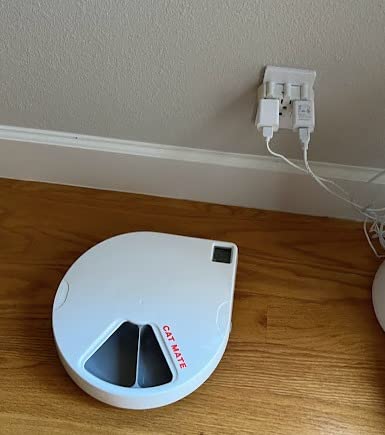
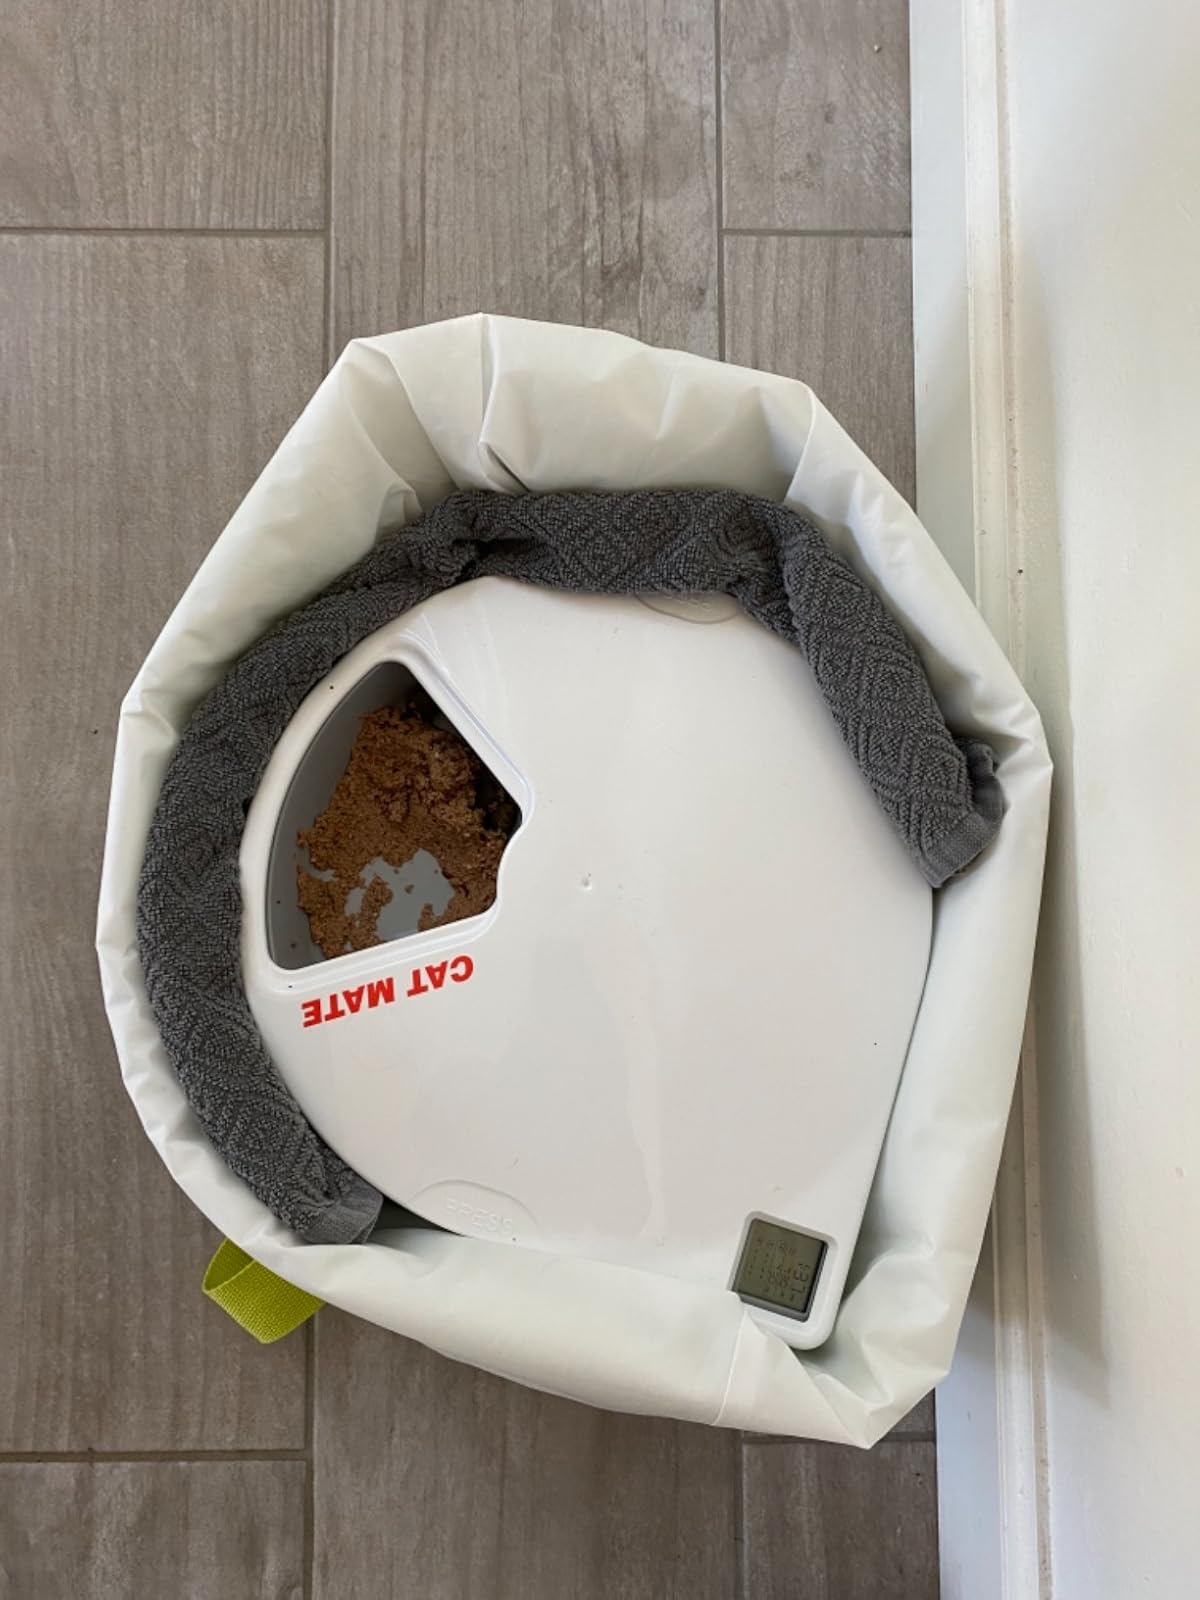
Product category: items_feeder
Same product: yes